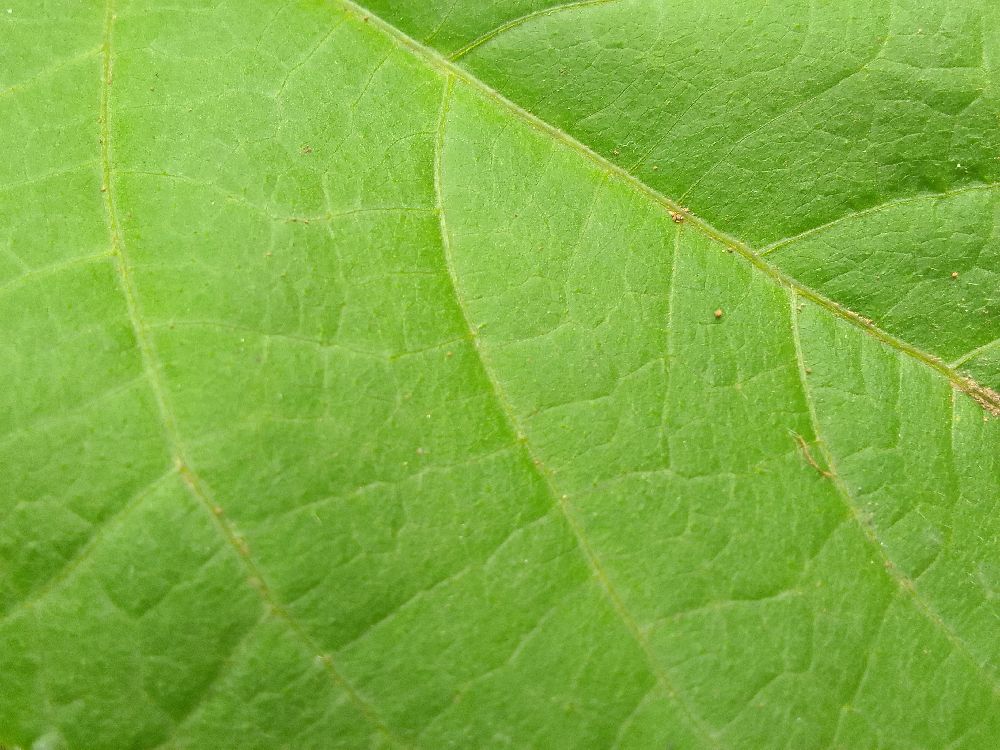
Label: healthy